2005–06 FK Sarajevo season

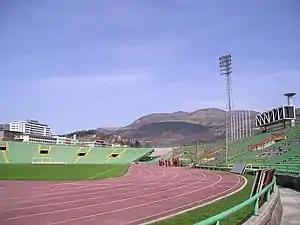
Asim Ferhatović Hase Stadium in 2006

The 2005–06 Sarajevo season was the club's 57th season in history, and their 12th consecutive season in the top flight of Bosnian football, the Premier League of BiH. Besides competing in the Premier League, the team competed in the National Cup.